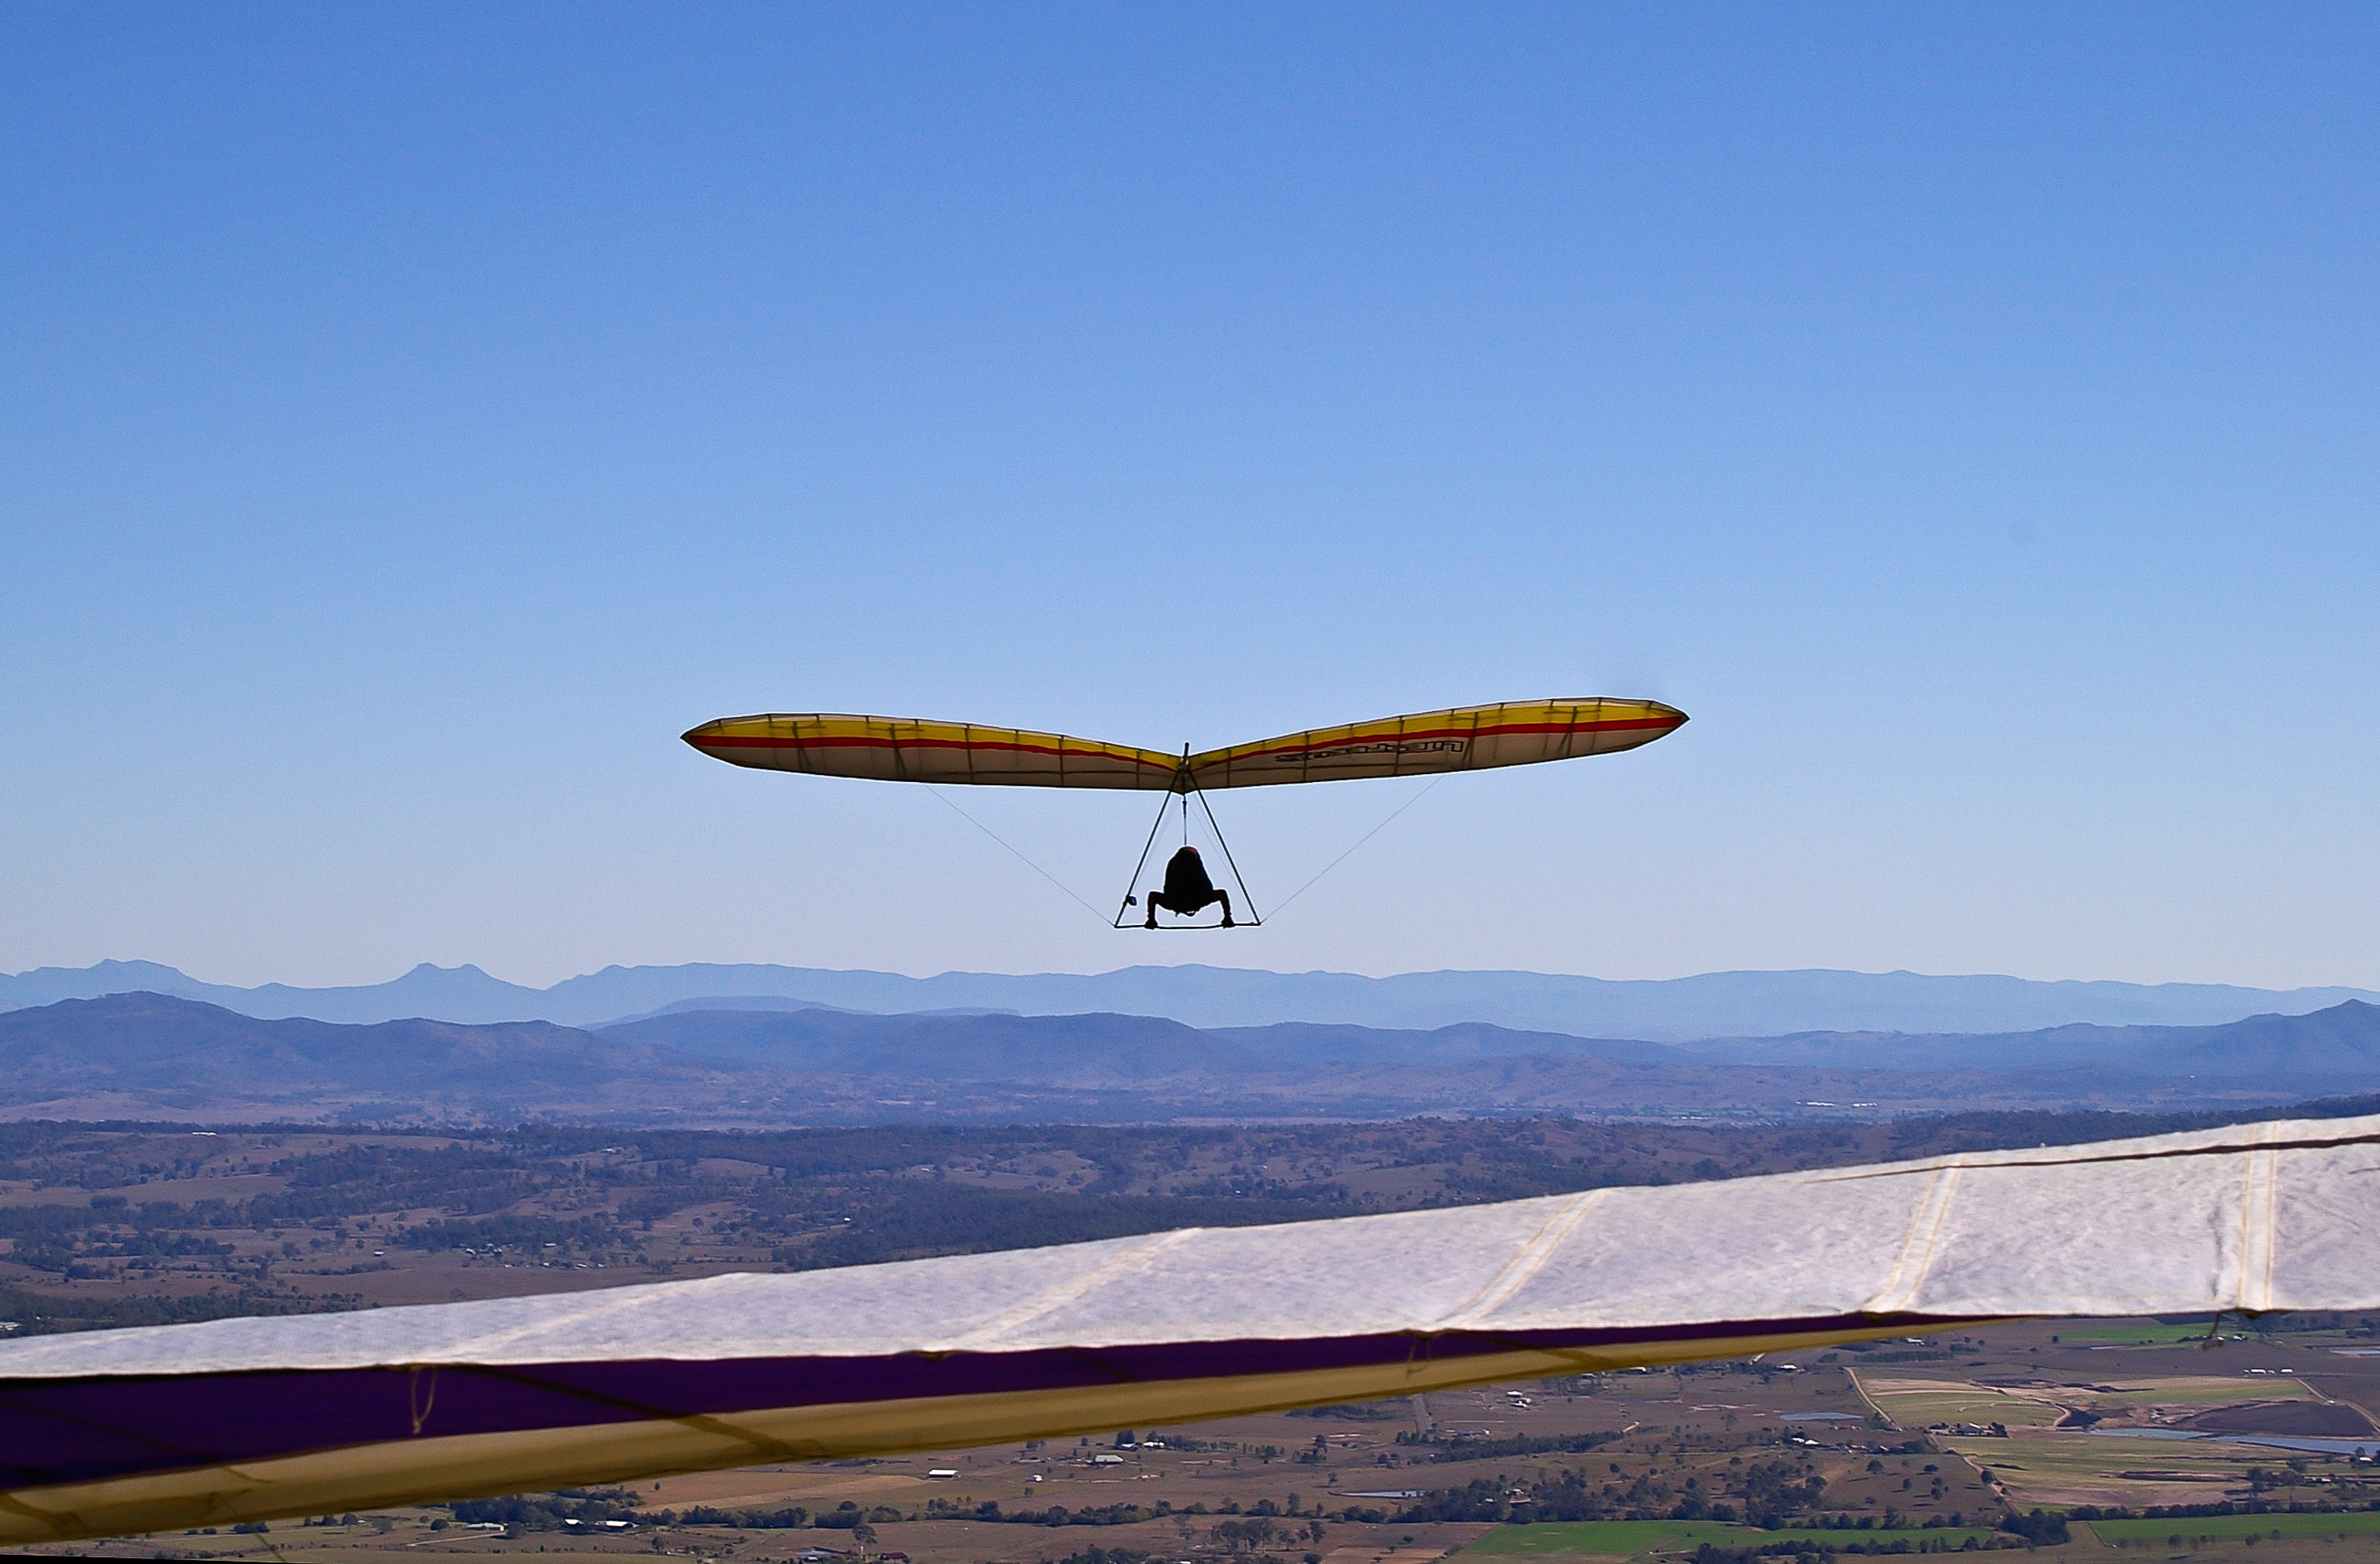
wing, sky, adventure, flying, airplane, aircraft, recreation, rural, high, vehicle, aviation, flight, scenery, mountain top, plain, blue sky, glider, australia, gliding, air sports, hang glider, outdoor recreation, atmosphere of earth, windsports